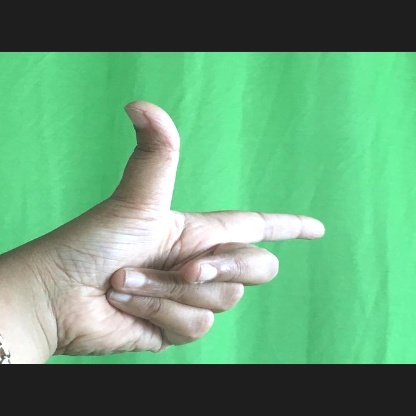
Mudra: Chandrakala